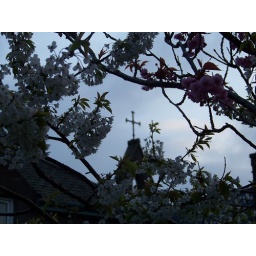
A cross in the distance between tree branches covered in flowers in Stonehaven, Scotland.